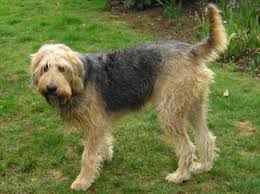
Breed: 217-n000014-otterhound